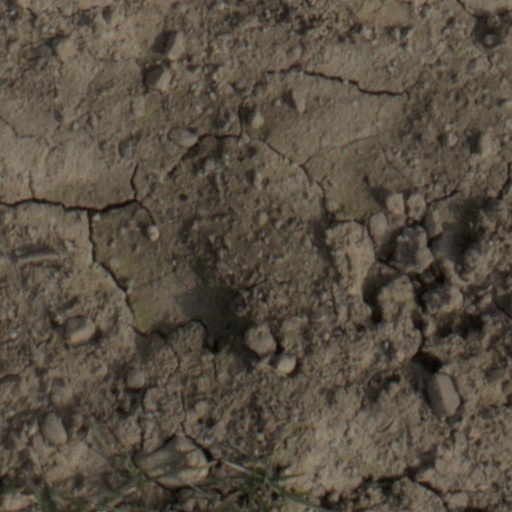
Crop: wheat